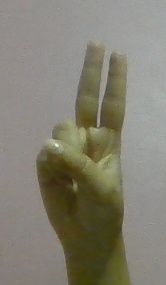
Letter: taa